Highland branch

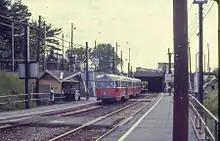
A PCC streetcar at Reservoir in 1967

The Massachusetts state legislature had first proposed replacing the conventional train service on the Highland branch with streetcars running from the Tremont Street Subway in 1926. The next major round of planning in the mid-1940s suggested the same conversion, along with a branch to Needham. The idea returned in the mid-1950s as a combination of factors, both general and specific, made the concept attractive. The commuter rail business had ceased to be profitable for most railroads in the United States. Causes included high structural costs of doing business, loss of demand outside of rush hour, and restrictive regulations. The Boston-area railroads were not immune to these trends, and as the decade wore on sought to end or reduce their money-losing commuter operations. In addition, the extension of the Massachusetts Turnpike over part of the B&A main line would reduce its capacity going forward. By 1957, daily ridership was just 3,100 passengers.